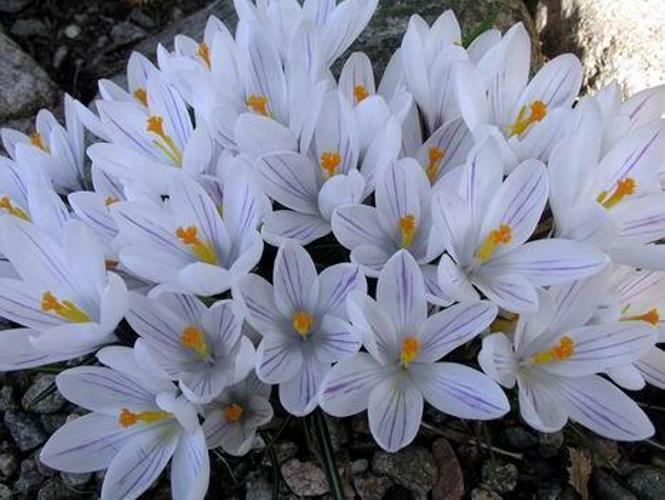
Flower: Crocus